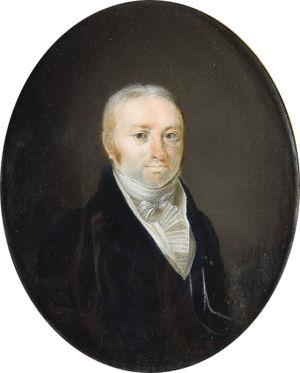
La famille Hottinguer est une famille de banquiers d'origine suisse. Cette famille est à l'origine d'établissements bancaires, respectivement parisien, banque Hottinguer, et suisse, Hottinger & Cie.